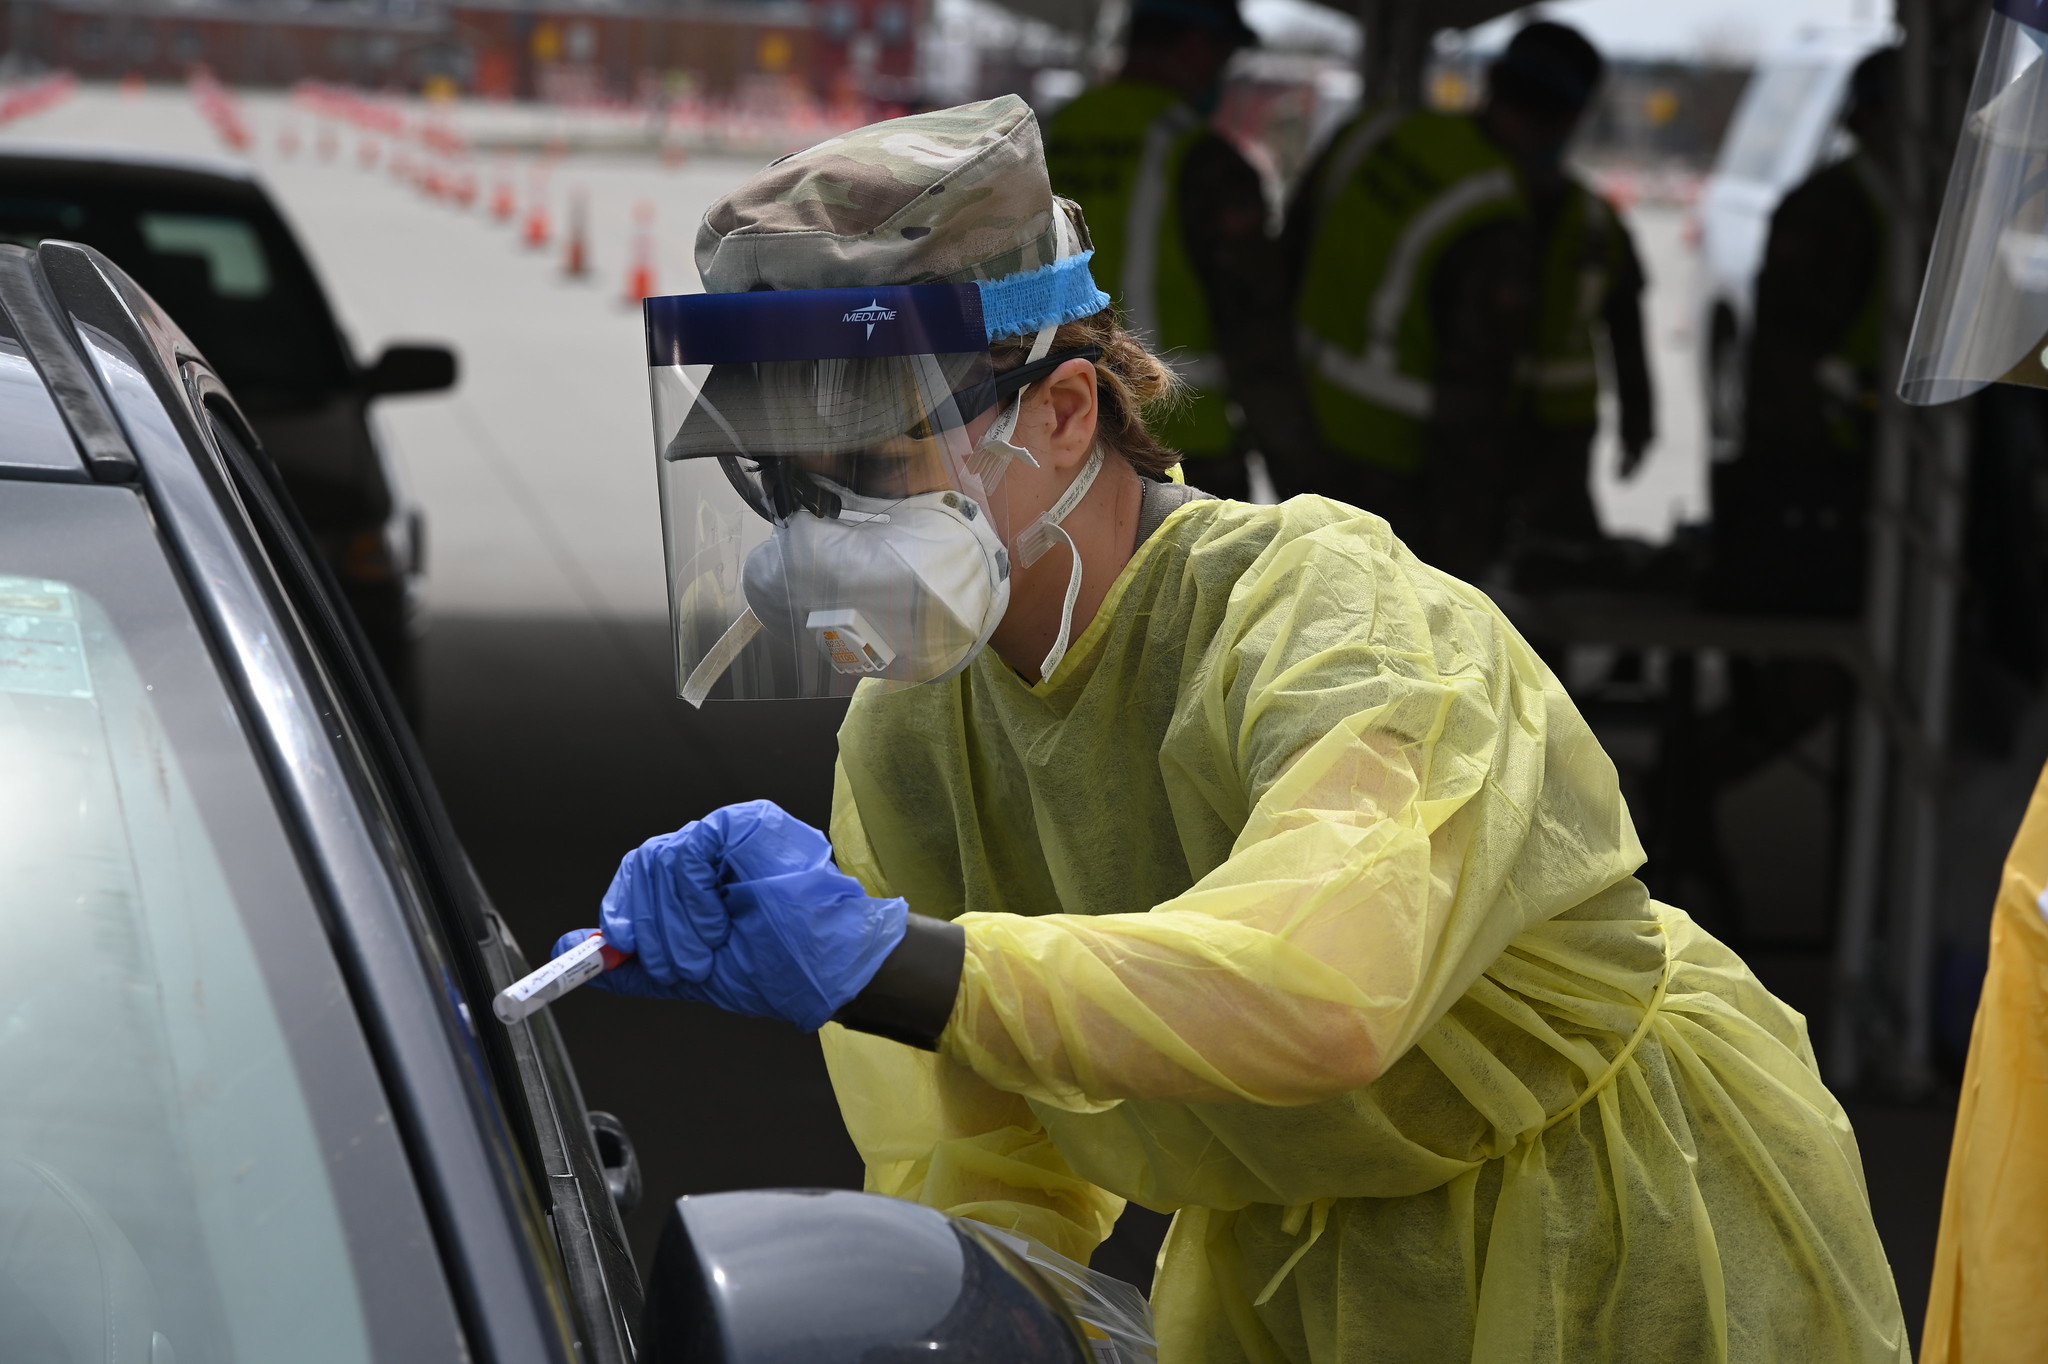
Objects detected:
Mask
Face_Shield
Gloves